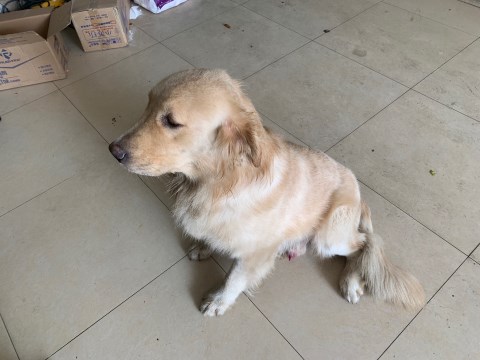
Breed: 5355-n000126-golden_retriever